Dzogchen Ponlop Rinpoche

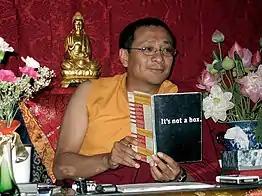
7th Dzogchen Ponlop Rinpoche teaching on 21 October 2007

Nitartha International was founded by Dzogchen Ponlop Rinpoche in 1994. It is the parent organization for several different projects devoted to preserving traditional Buddhist texts, arts, and educational systems. Activities under the umbrella of Nitartha International include Nitartha Institute, the Nitartha Translation Network, Nitartha International Publications, Nitartha Tibetan-English Dictionary Tools , the Nitartha Digital Library, and the development of Tibetan language fonts and software.